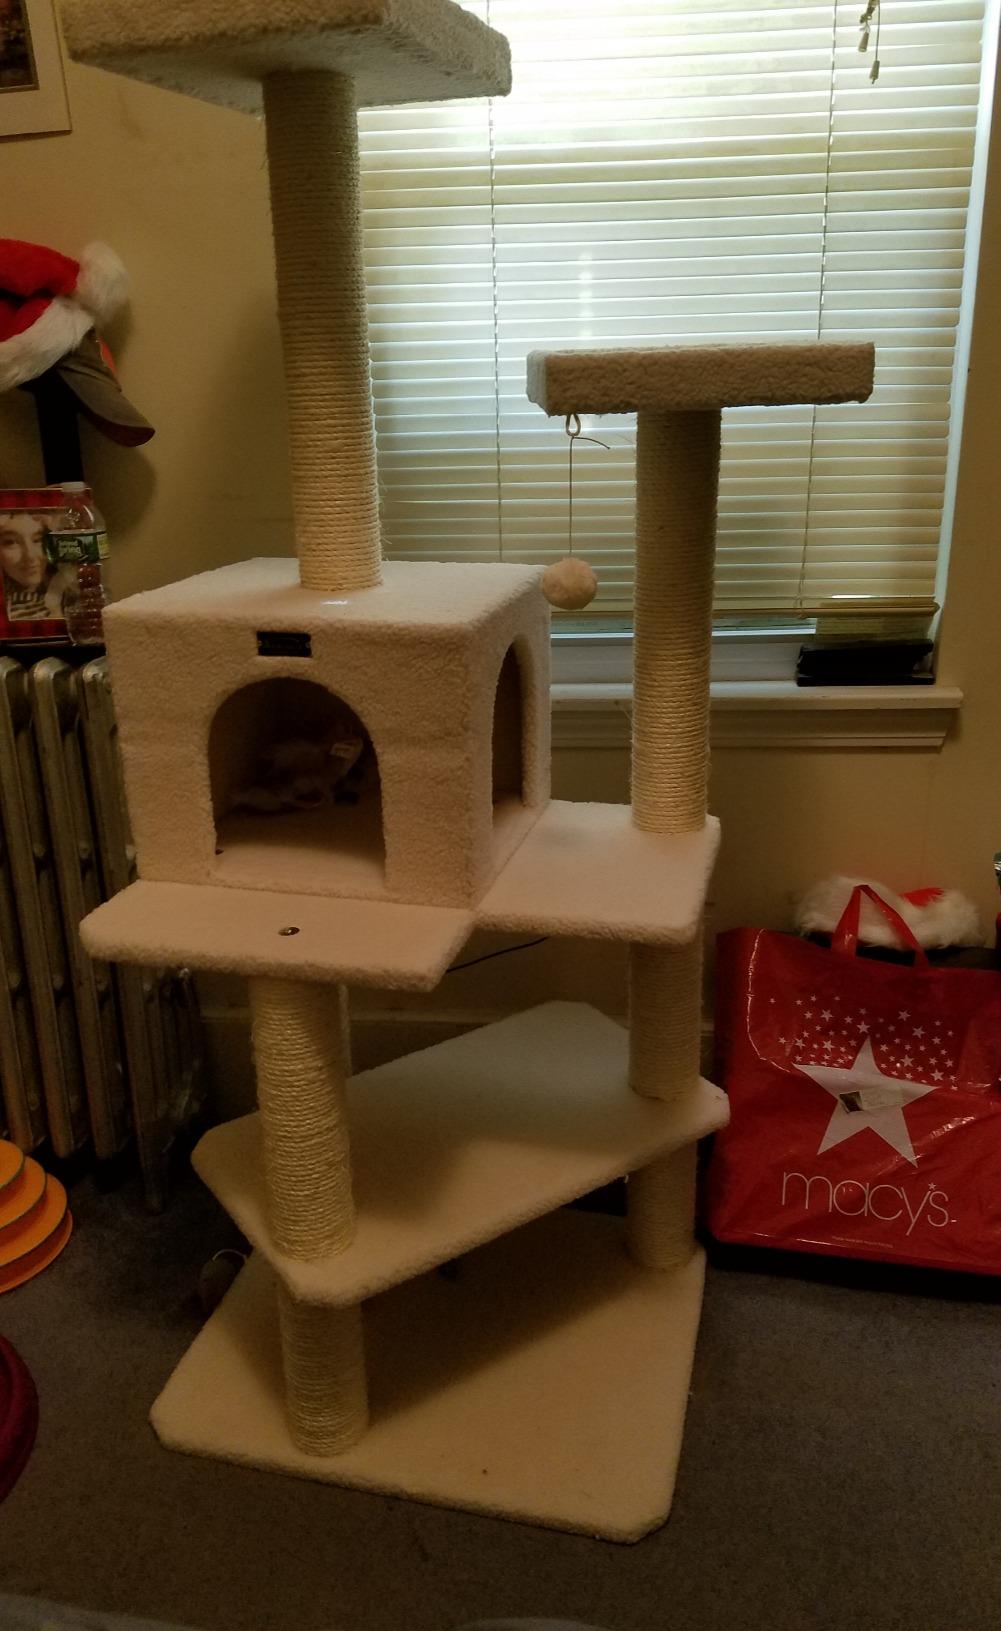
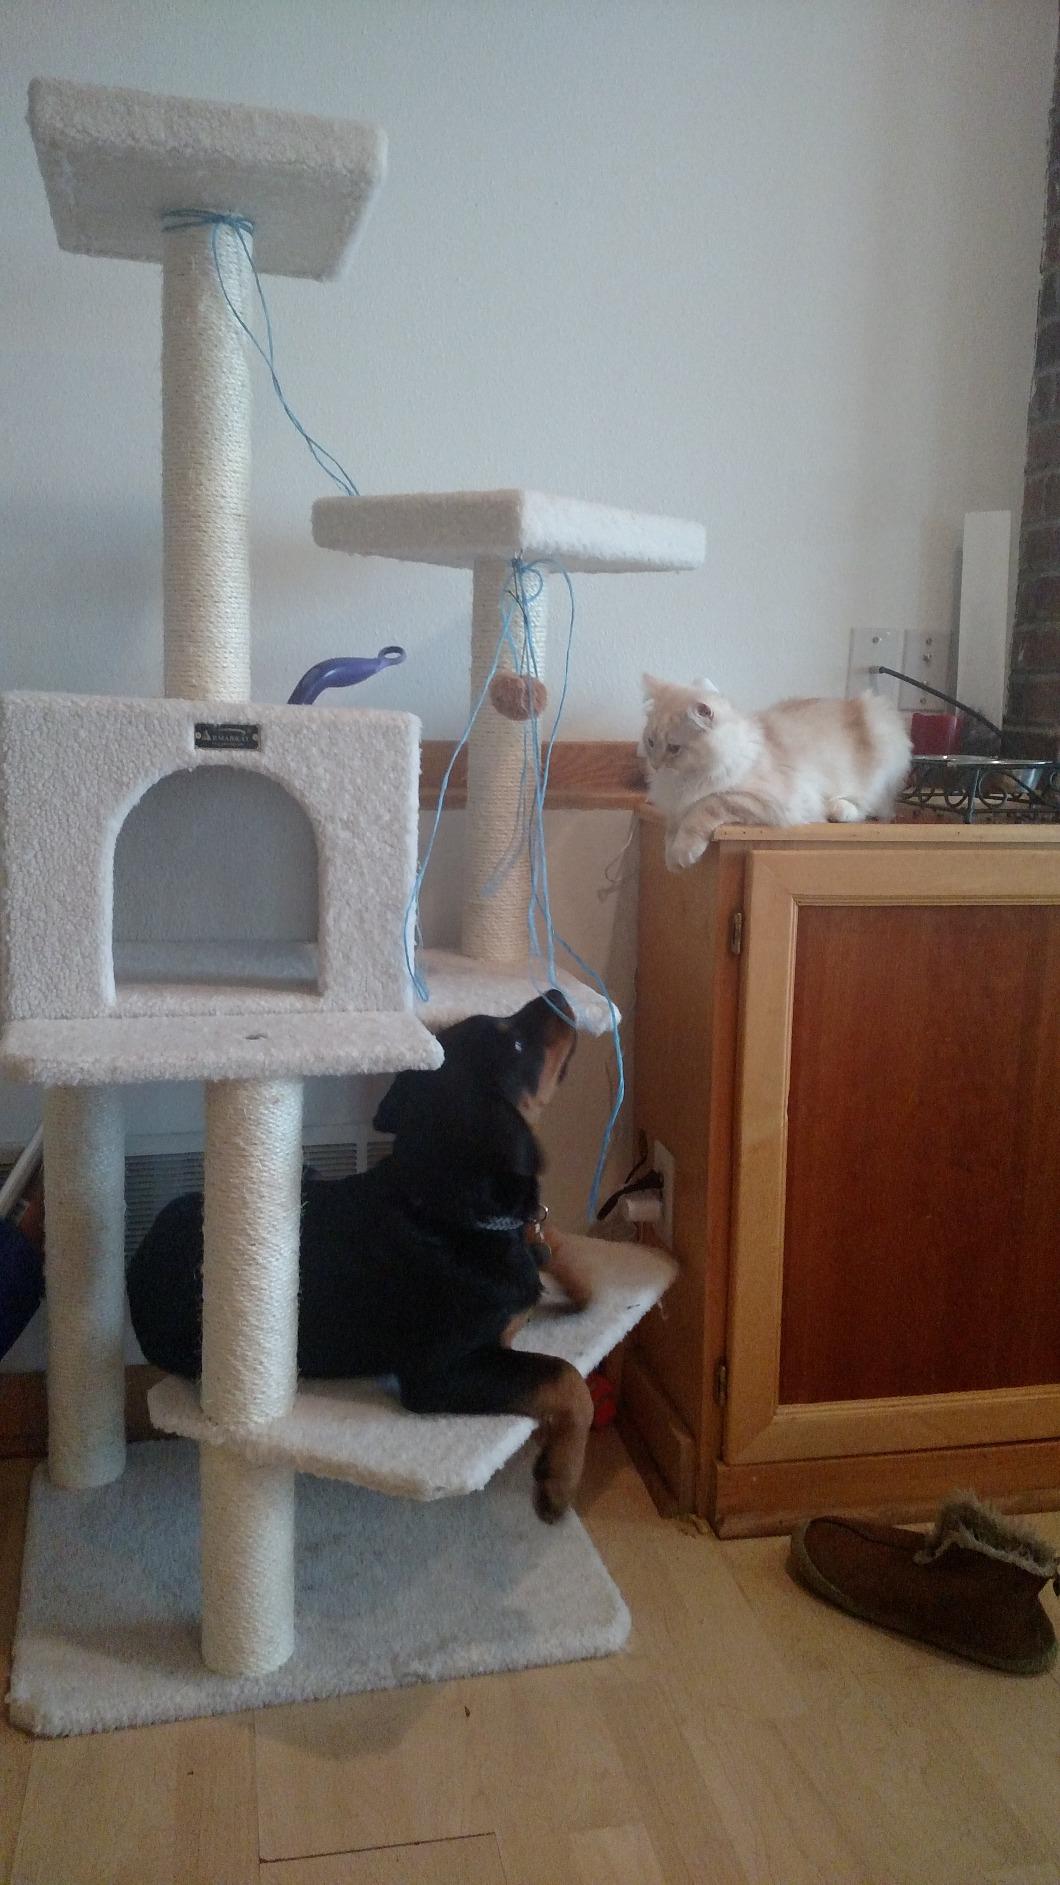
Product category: items_cat tree
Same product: yes